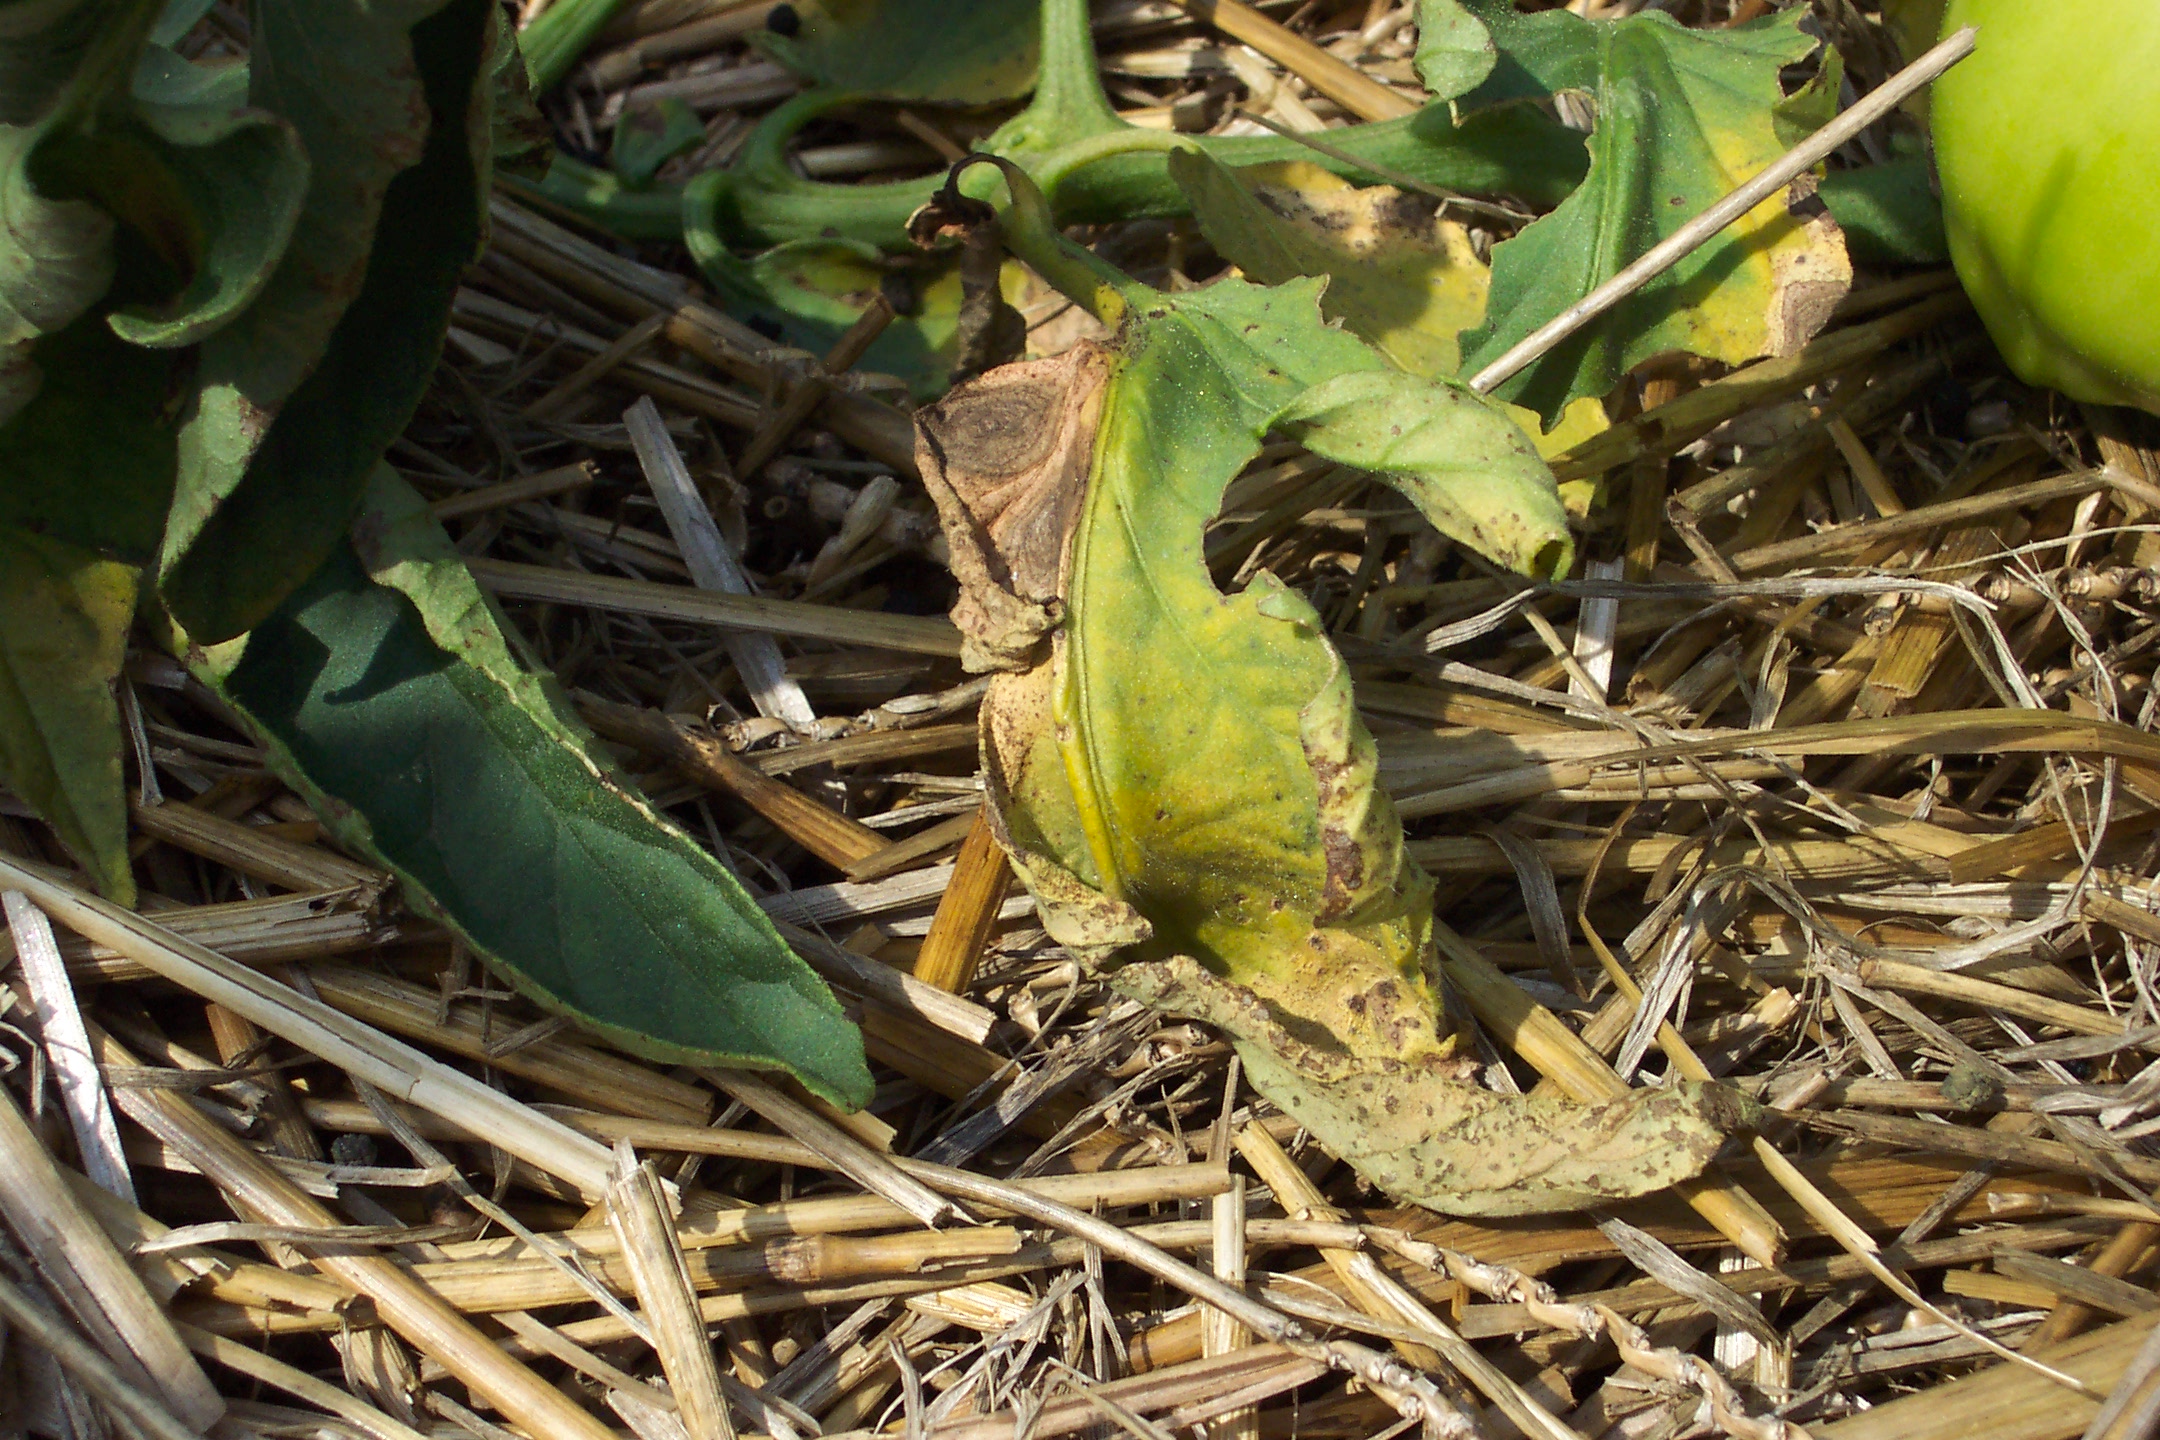
Label: Tomato Early blight leaf
Plant: Tomato
Condition: early blight